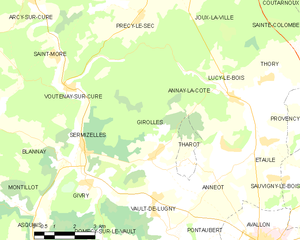
Carte des communes françaises Girolles